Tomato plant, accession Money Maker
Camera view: tilt-top (135 deg); turntable rotation: 150 degrees
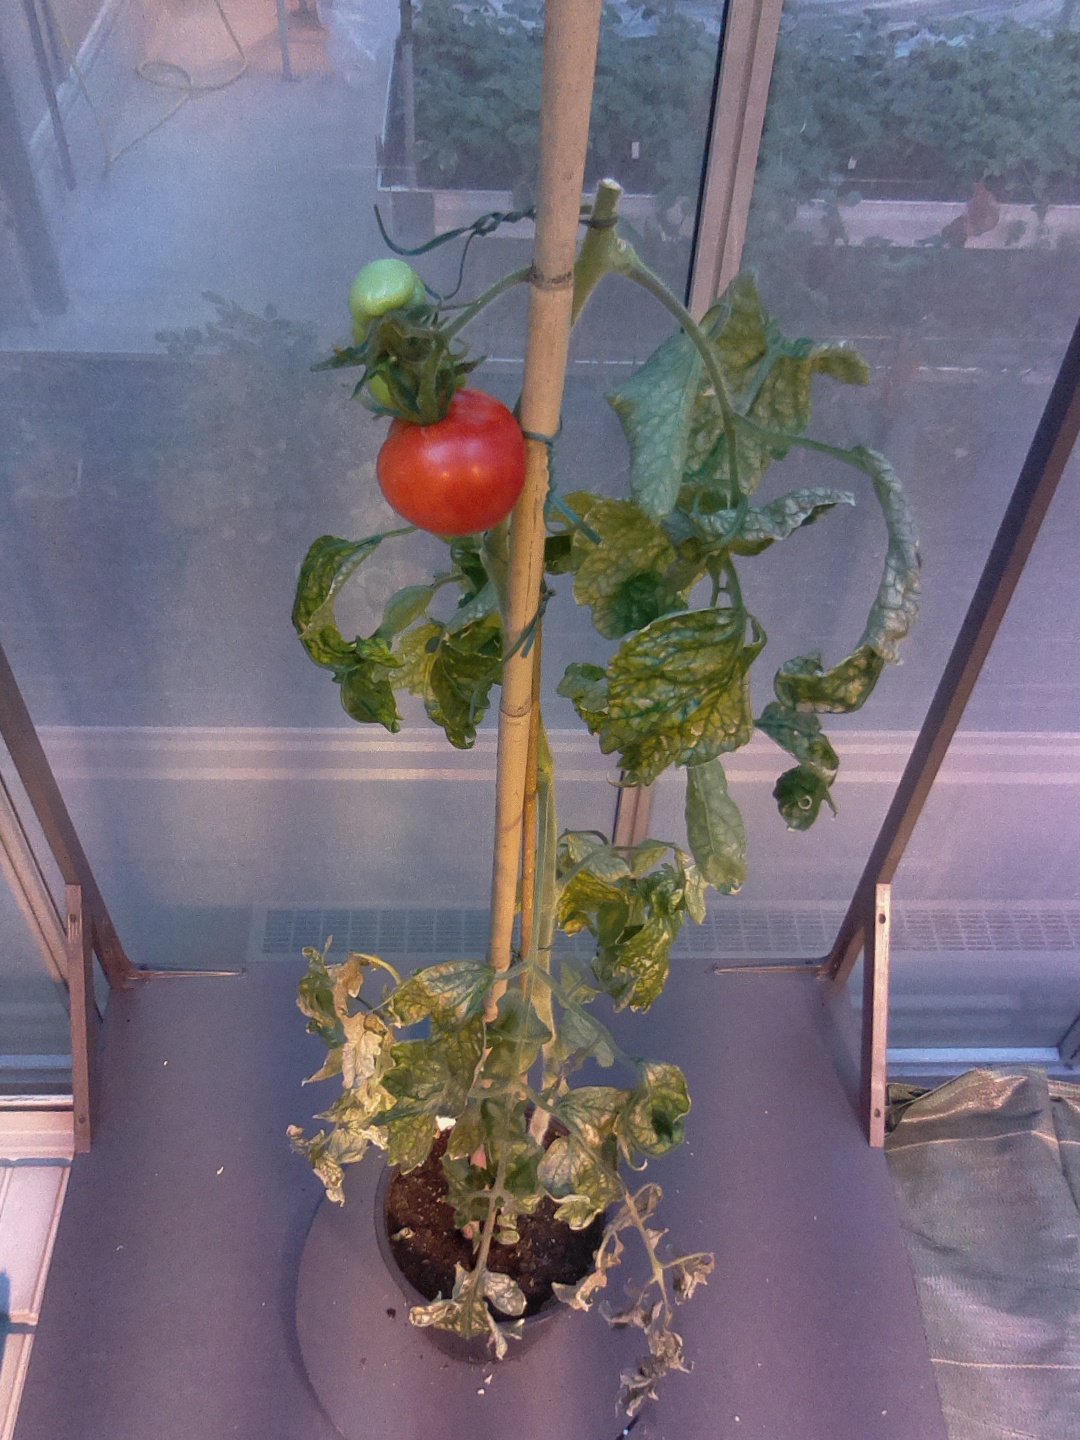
BBCH growth stage 80: fruits start showing typical ripe color (orange -> red)